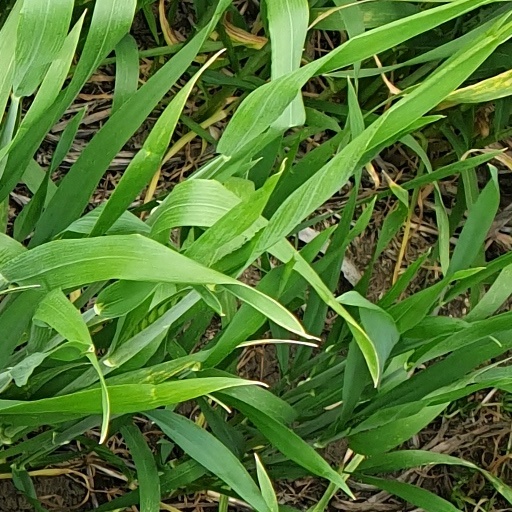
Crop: wheat